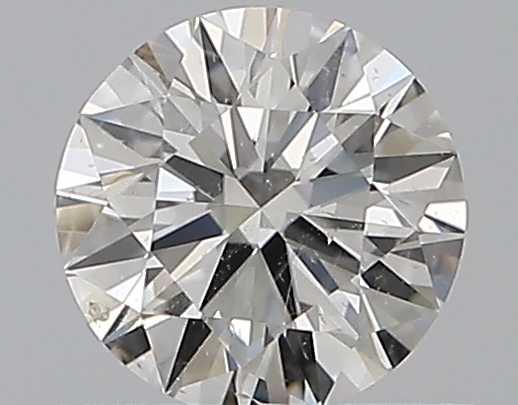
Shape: round
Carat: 0.5
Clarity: SI2
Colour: H
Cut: EX
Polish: VG
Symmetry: VG
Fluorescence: N
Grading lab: GIA
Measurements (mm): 5.09 x 5.12 x 3.12